Sheremetyevo International Airport

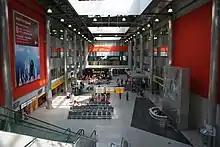
Interior of the former (now-demolished) Terminal C

Opened on 16 January 2012, Terminal A handles servicing of business and private aviation out of Sheremetyevo. The terminal occupies an area of and can carry an annual capacity of 75,000 passengers.